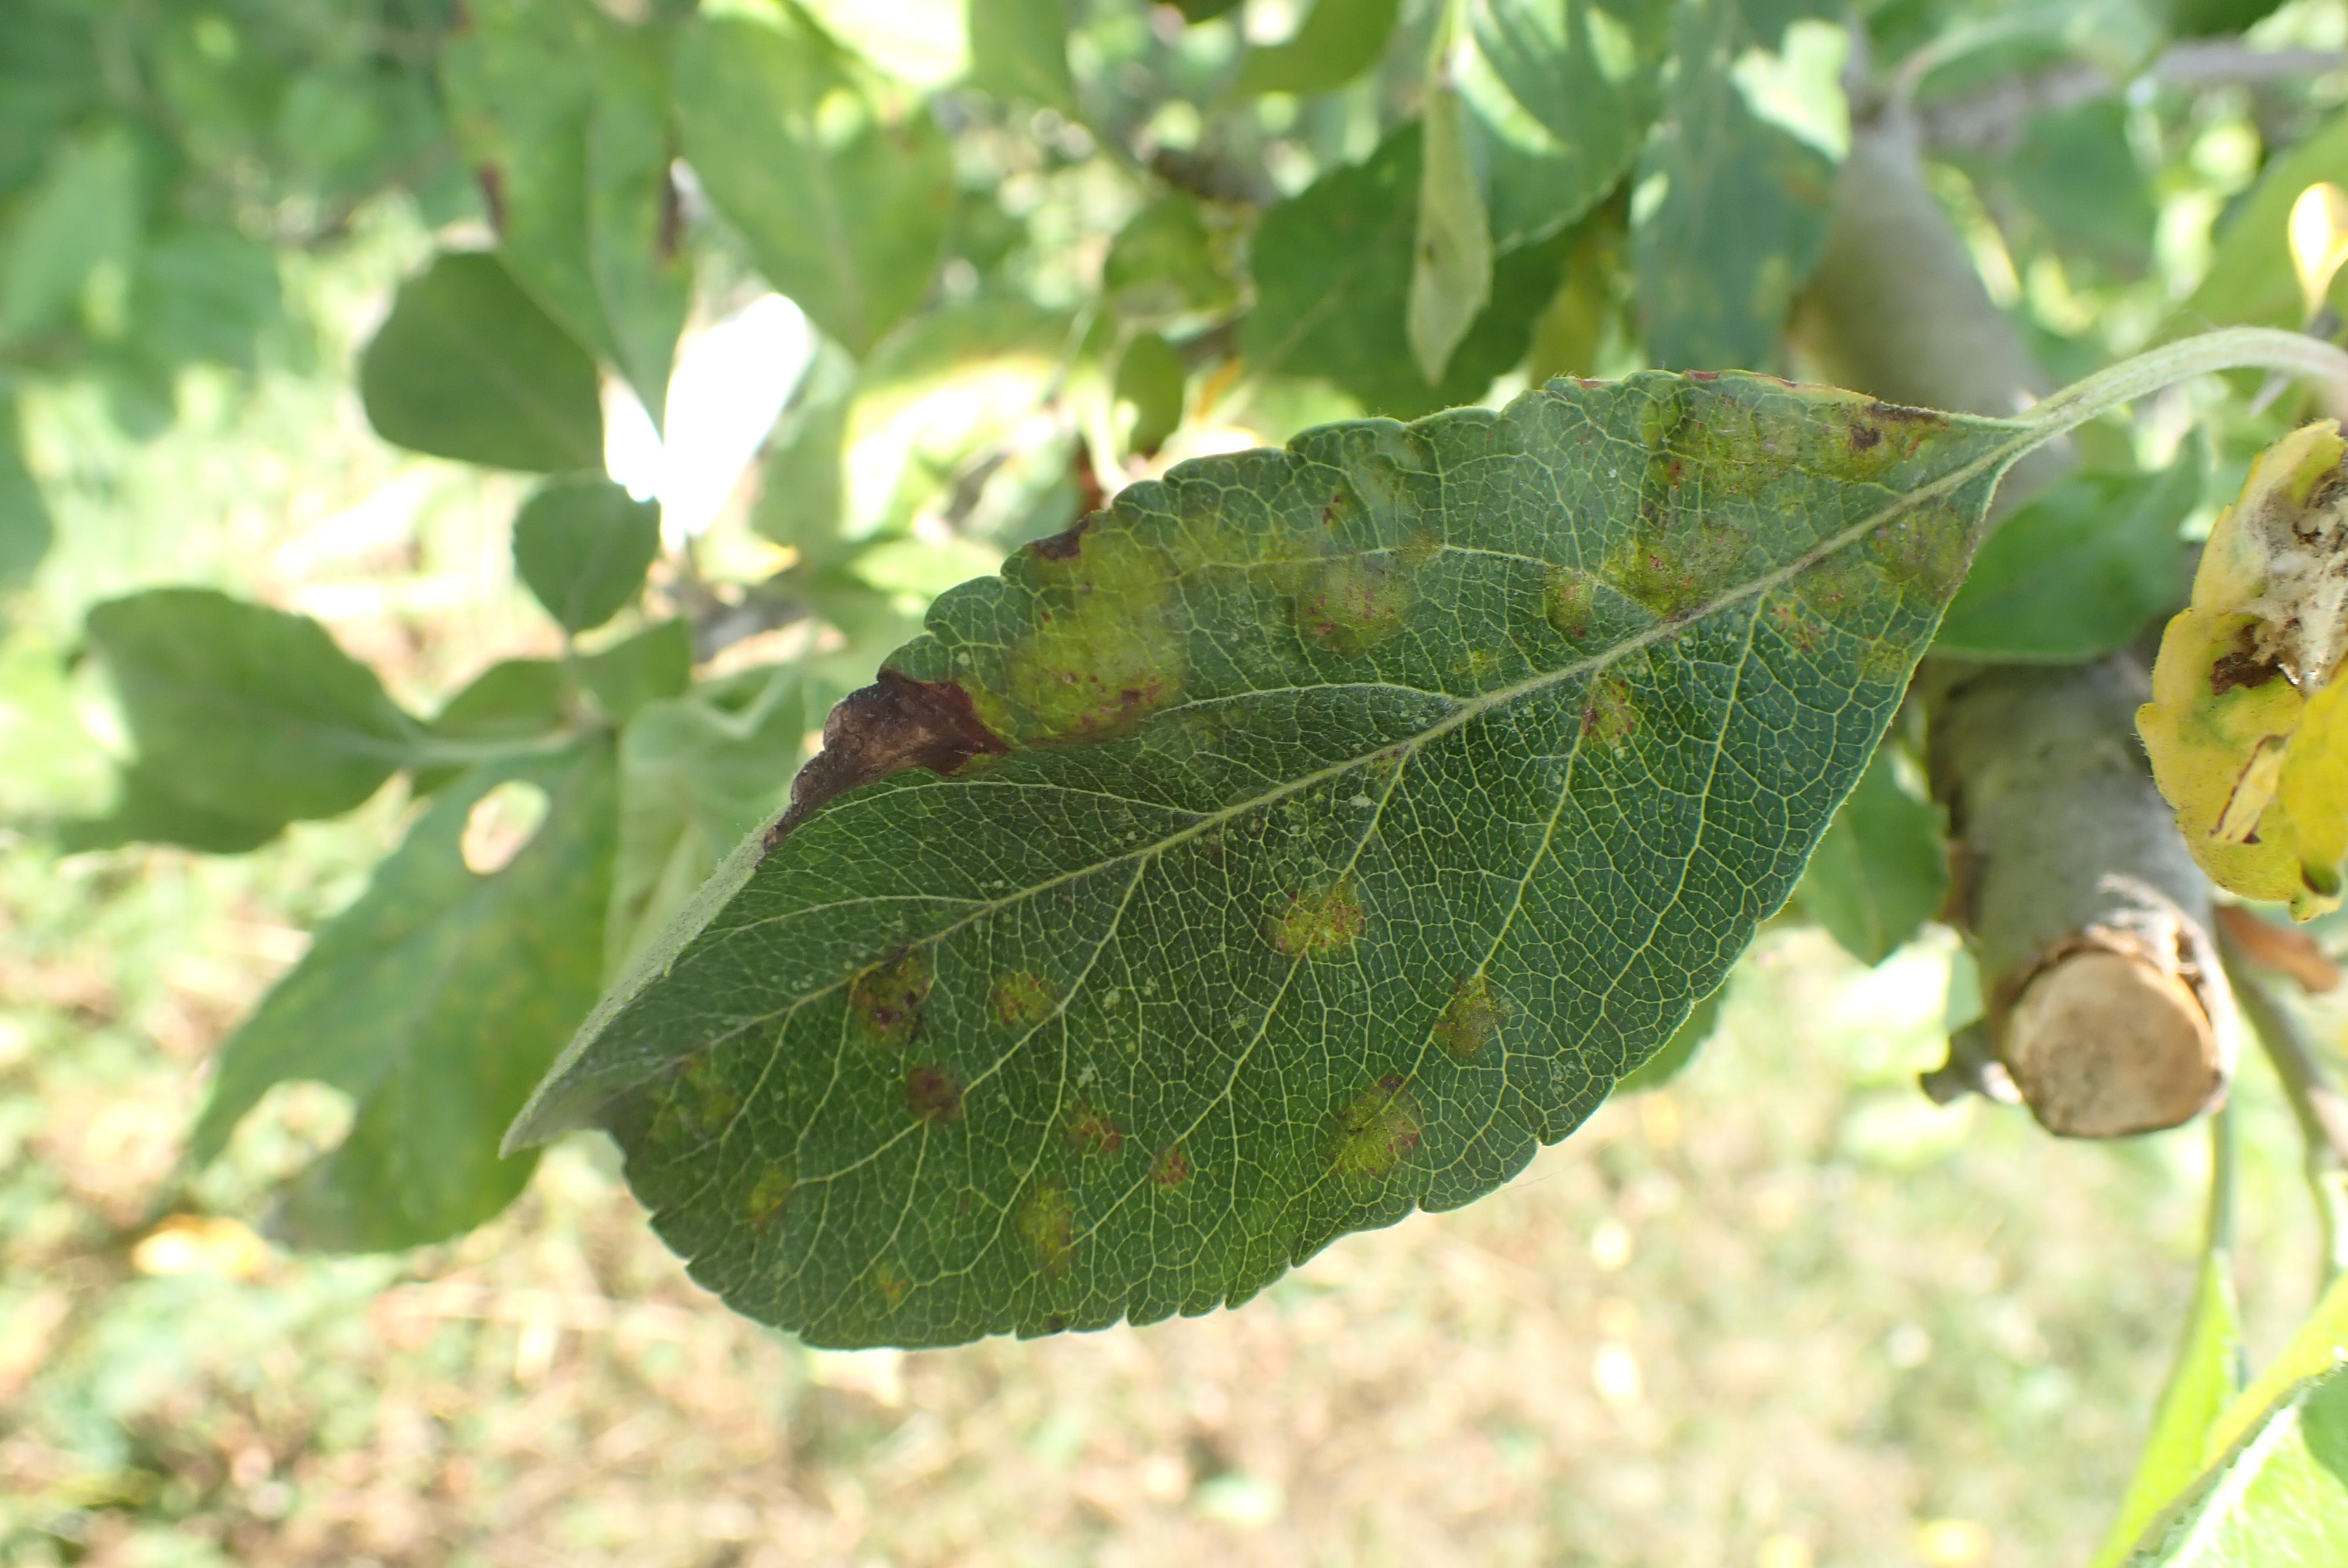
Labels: scab